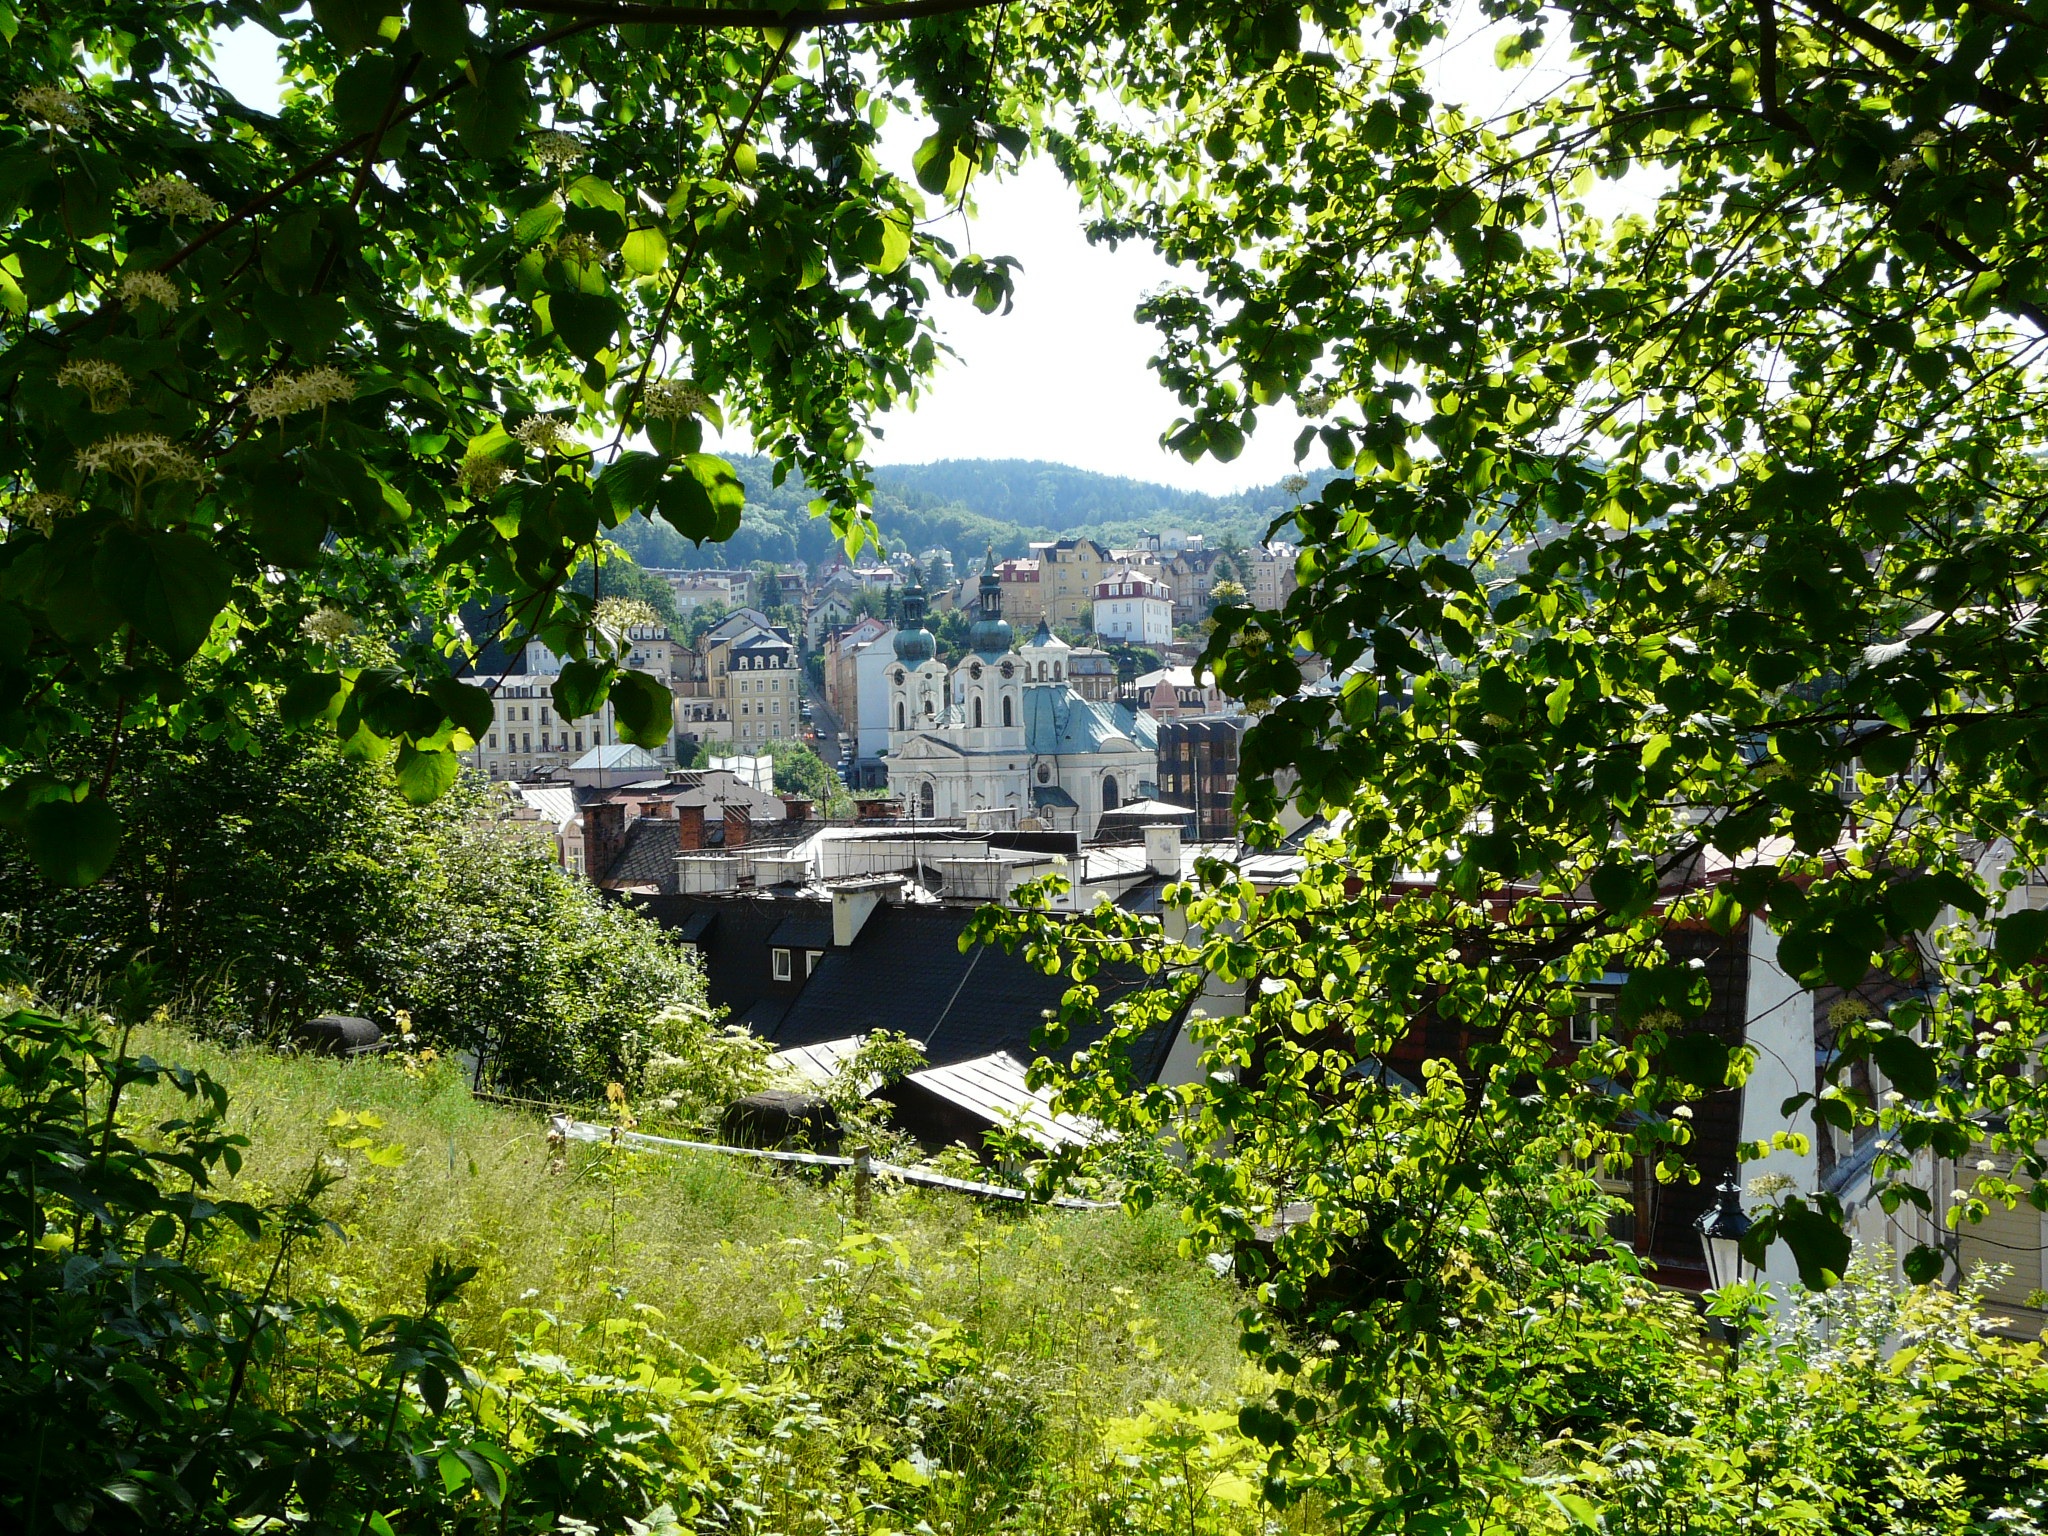
nature, architecture, sun, flower, building, chateau, city, village, green, jungle, garden, ruins, homes, outlook, estate, rural area